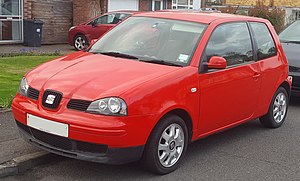
Seat Arosa / Faceliftet version (2000−2004)
SEAT Arosa var en mikrobil produceret af SEAT mellem 1997 og 2004. Den oprindelige model blev præsenteret i marts 1997 på Geneve Motor Show, mens den faceliftede model blev præsenteret i oktober 2000 på Paris Motor Show. Bilen delte platform med Volkswagen Lupo.